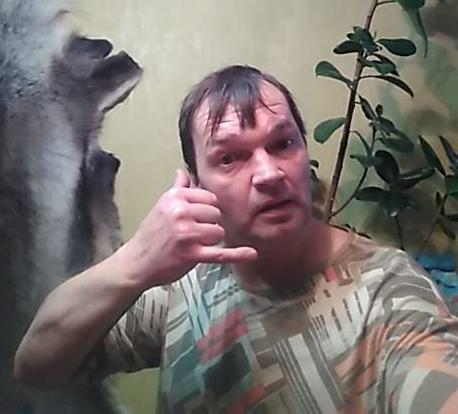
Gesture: call